RAF West Ruislip

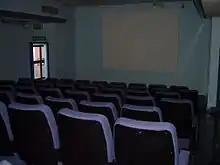
The station cinema screen room

The station was passed to the US Air Force Third Air Force on 1 December 1955, to enable the consolidation of facilities at several sites in the country into a single location. On 1 October 1962, the American 7500th Air Base Group was relocated to RAF West Ruislip from RAF South Ruislip. The base became a center of operations for the A&AFES and EES and was used as a warehousing facility with bldg 6 the office area for EES. There was a bowling alley on the base and a baseball ground, with after the forced closure of South Ruislip by Kodak the owners of South Ruislip, a small BX was opened. A&AFES and EES continued at West Ruislip for several years after the USAF moved to Mildenhall / Lakenheath. After the US Air Force decided to close RAF South Ruislip and move their headquarters to RAF Mildenhall in 1972, 77 civilian members of staff at West Ruislip were made redundant.